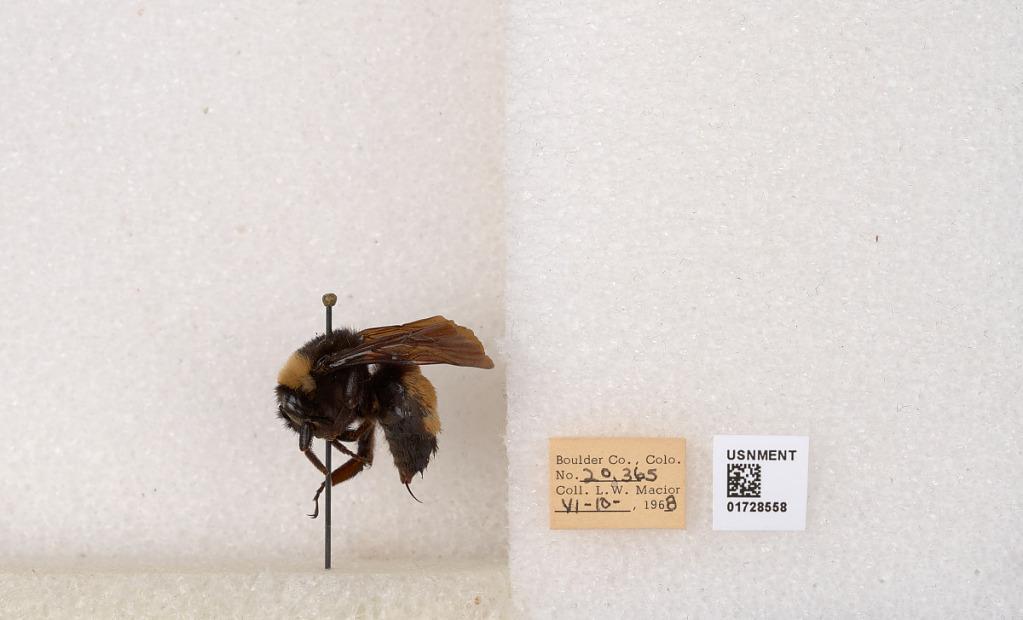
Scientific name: Bombus (Bombus) nevadensis auricormus
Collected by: L. Macior
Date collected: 1968-6-10
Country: United States
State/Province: Colorado
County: Boulder
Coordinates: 40.0925, -105.358